NMS-8250

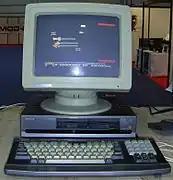
Philips NMS 8250

Philips NMS 8250, (NMS is short for "New Media Systems") was a professional MSX2 home computer for the high end market, with a built in floppy disk drive in a "pizza box" configuration, released in 1986. The machine was in fact manufactured by Sanyo and it is basically the "MPC-25FS" with a different color.